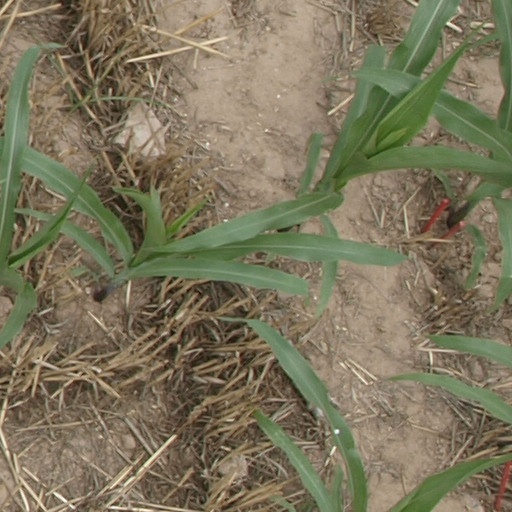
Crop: maize; corn